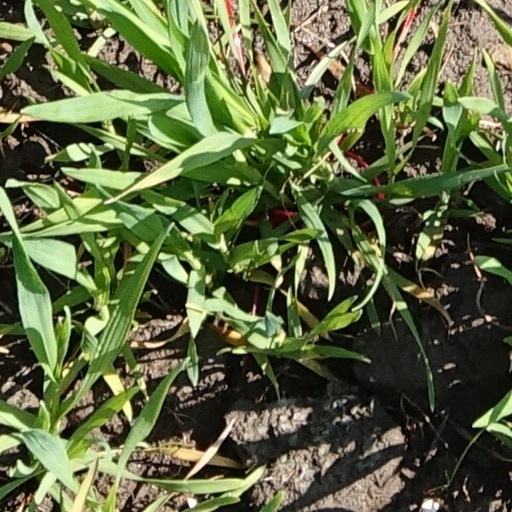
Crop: wheat